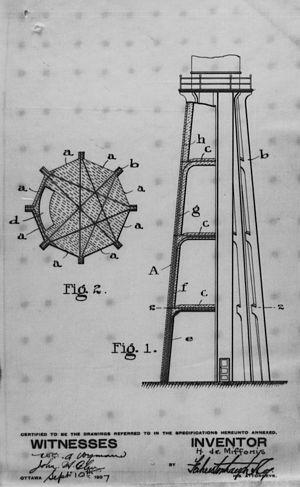
Plan d'une tour de phare en béton armé présenté lors de la demande de brevet de Henri de Miffonis a l'Office de la propriété intellectuelle du Canada (OPIC) en 1907. Brevet 112206 obtenu en juin 1908
Henri de Miffonis est un ingénieur civil, né le 24 mai 1882 à Boulogne-Billancourt et mort au Canada en 1955, spécialisé dans la construction de phares. Il poursuit des études en génie civil à l'université de Paris. En 1905, après l'obtention de son diplôme, il accepte une offre d'emploi du ministère de la Marine et des Pêcheries du Canada pour venir travailler à la Commission des phares, nouvellement créée. Le travail de Miffonis est alors supervisé par l'ingénieur en chef de la commission, William Patrick Anderson, un fervent promoteur du béton armé dans la construction des phares.
La Station d'aide à la navigation de Pointe-au-Père est un ensemble d'infrastructures maritimes et de services d'aide à la navigation qui ont été en service de 1859 à 1975 dans l'ancienne municipalité de Pointe-au-Père près de Rimouski au Québec. L'ensemble de ces infrastructures avec leur phare de 1909 a été reconnu comme lieu historique national par le gouvernement du Canada en 1974.
Le phare de Pointe-au-Père est un phare maritime situé à Rimouski au Québec. Sa construction, en 1909, est liée aux pressions des armateurs et à la volonté du gouvernement canadien d'améliorer les aides à la navigation sur le fleuve Saint-Laurent au début du XXᵉ siècle. C'est le troisième phare à être construit à Pointe-au-Père et le principal bâtiment de la station d'aide à la navigation de Pointe-au-Père.